Guy Fischer

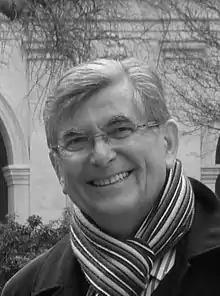
Photo de Guy FISCHER

Guy Fischer (born 12 January 1944 in Décines-Charpieu – died 1 November 2014) was a member of the Senate of France, representing the Rhône department. He was a member of the French Communist Party and of the Communist, Republican, and Citizen Group.